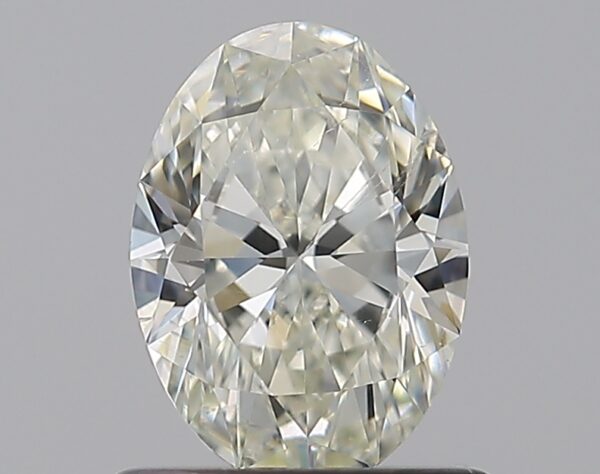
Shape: oval
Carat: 0.76
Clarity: SI1
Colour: K
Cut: EX
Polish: EX
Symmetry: VG
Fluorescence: N
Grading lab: GIA
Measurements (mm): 7.05 x 5.13 x 3.19